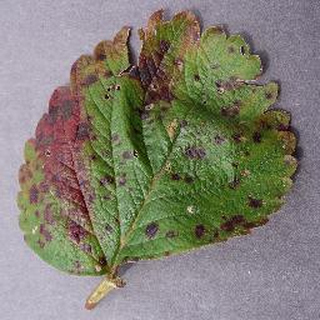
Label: strawberry_leaf_scorch